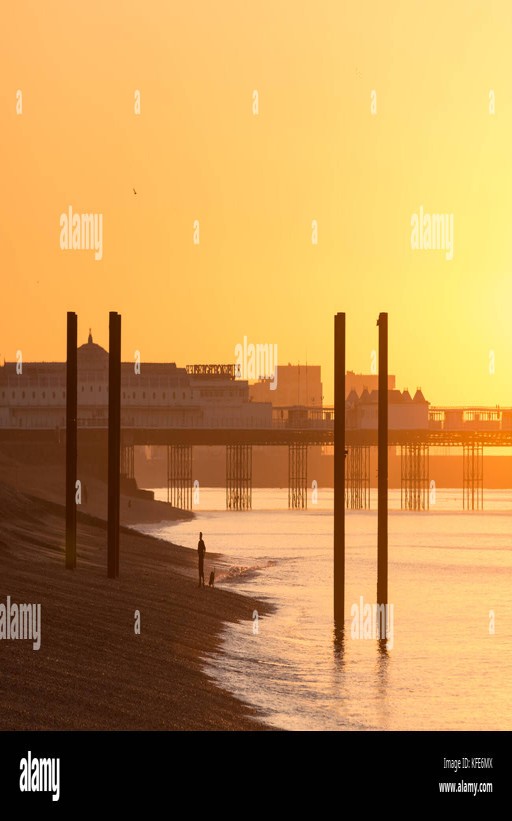
a man and a dog walk along geographical feature category in front